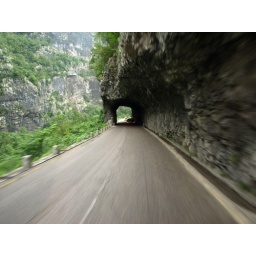
as the mountain reaches out over the road